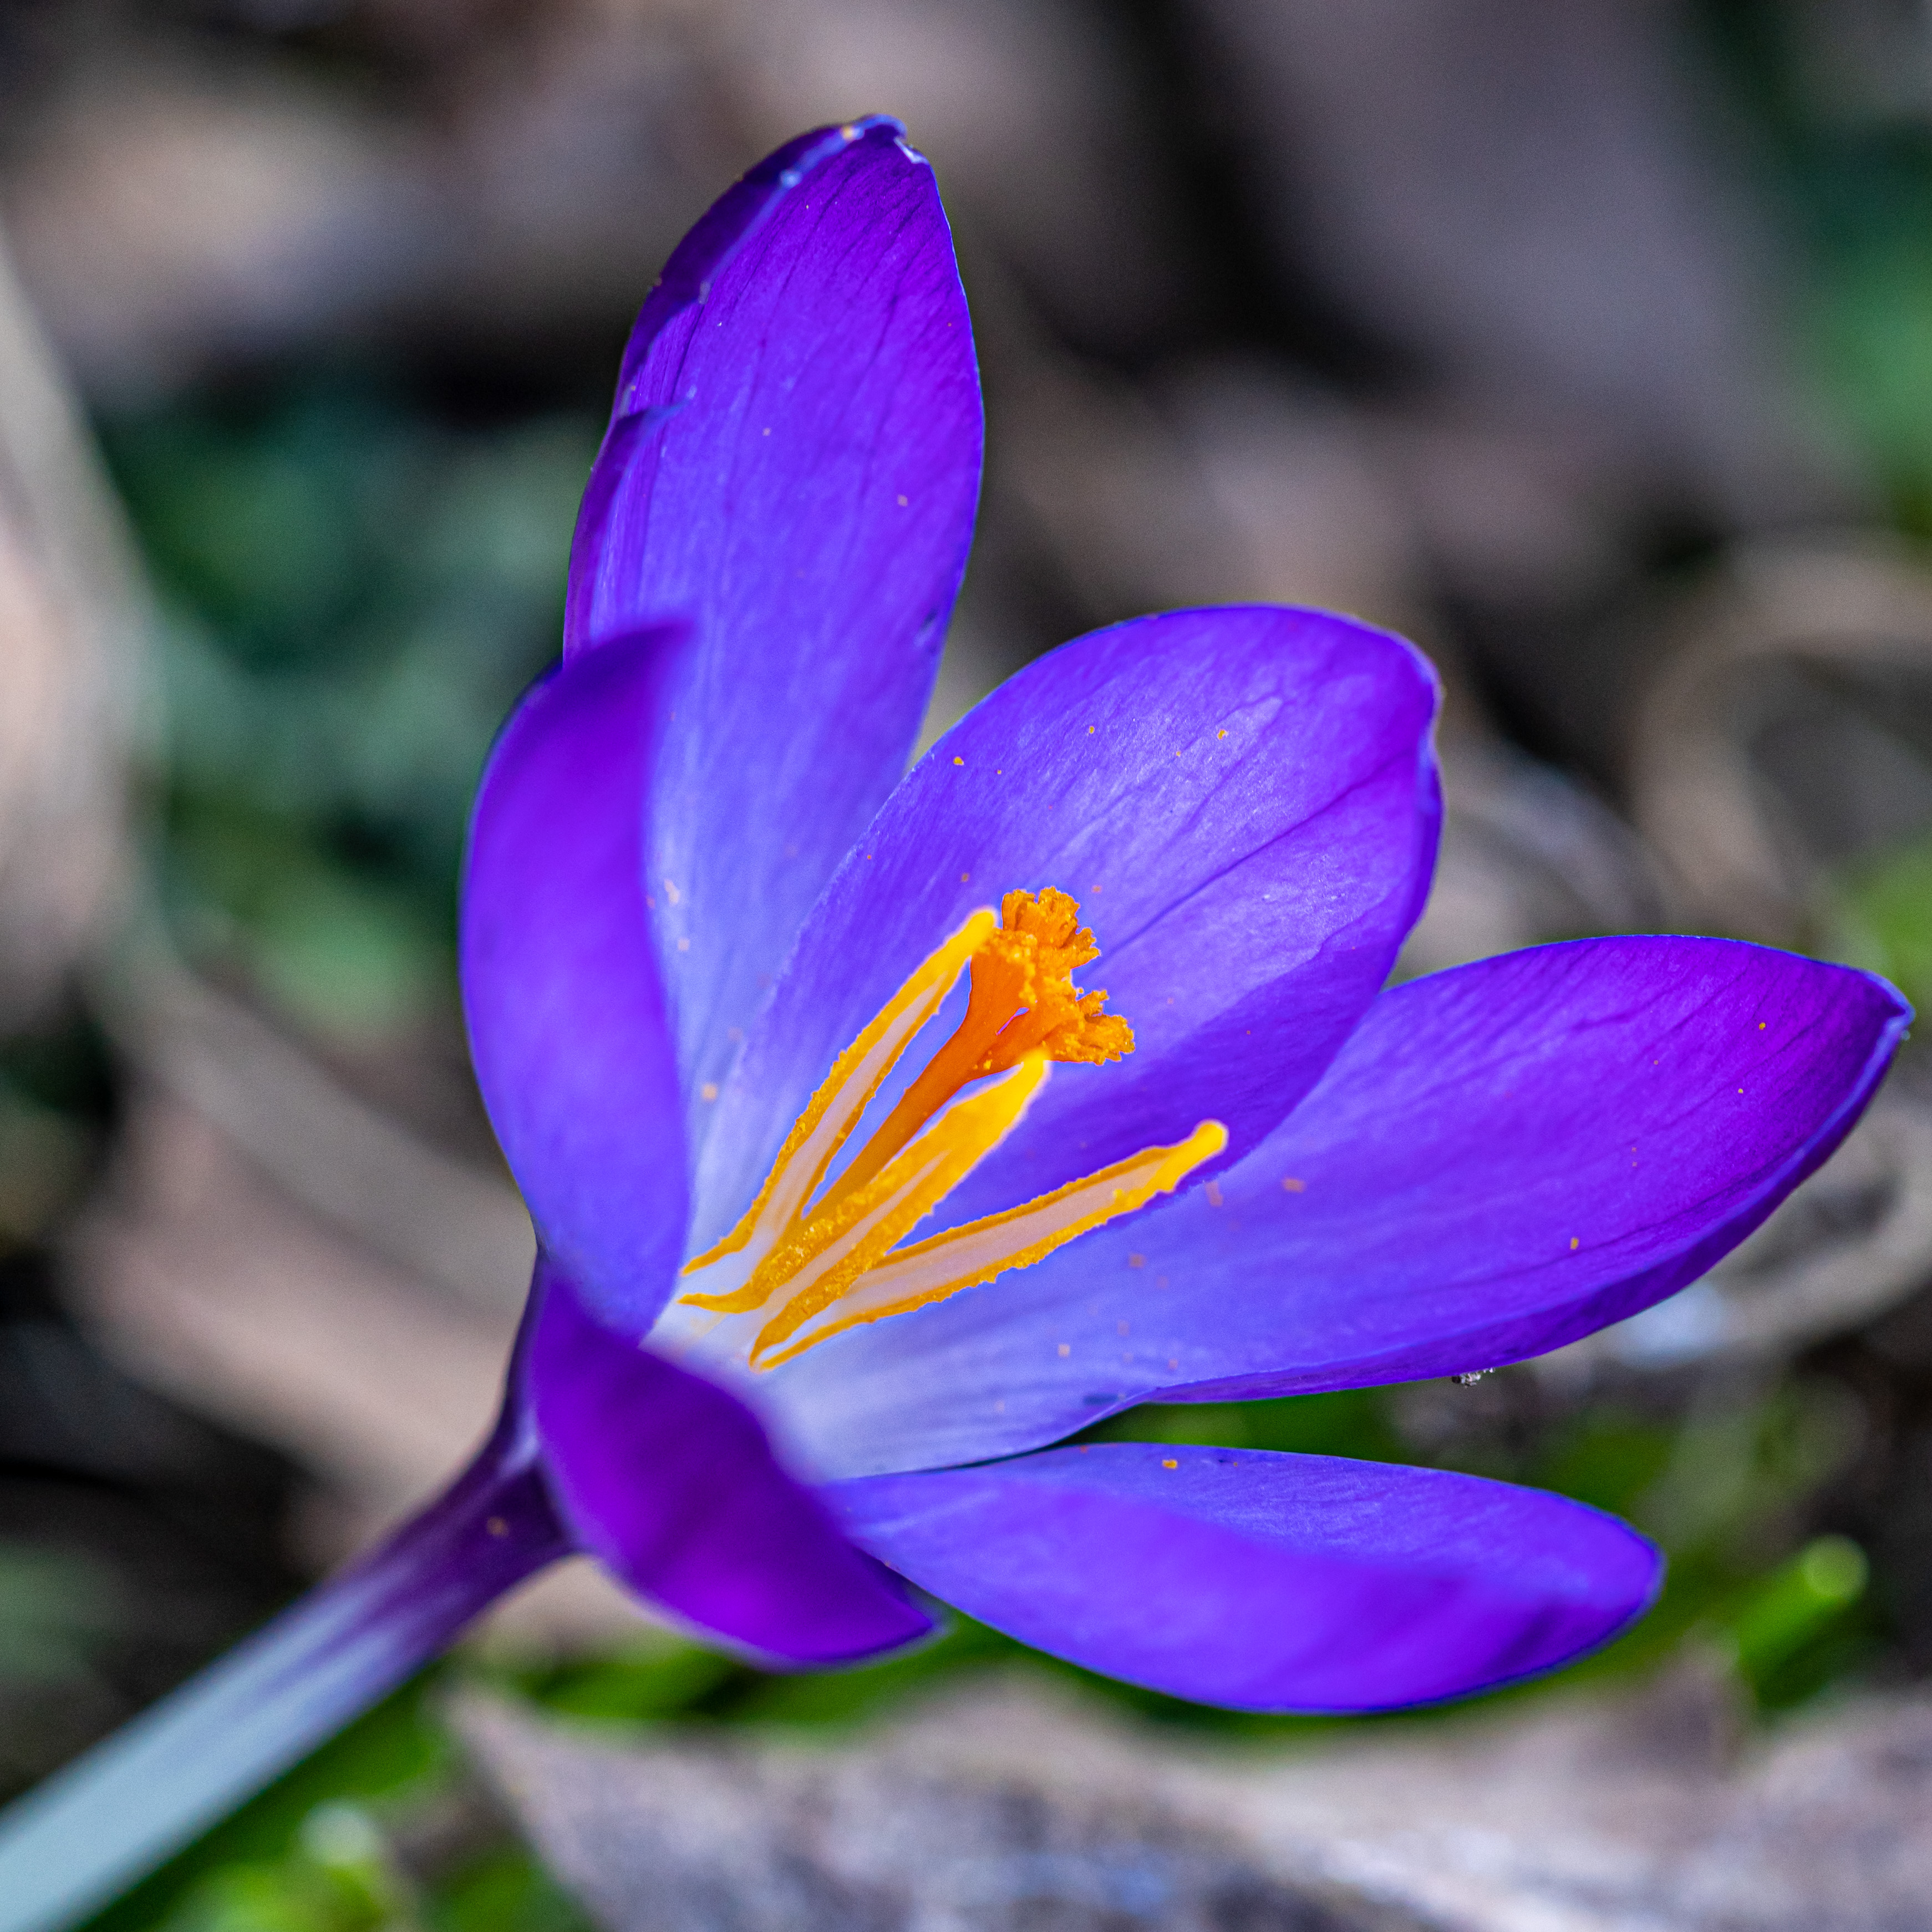
saffron, flower, purple, orange, yellow, macro, natural, plant, tommie crocus, petal, snow crocus, spring crocus, cretan crocus, terrestrial plant, flowering plant, Pedicel, electric blue, foot, herbaceous plant, pollen, saffron crocus, wildflower, macro photography, plant stem, lily family, crocus, violet family, bellflower family, gentian family, grass, spiderwort